Puebla

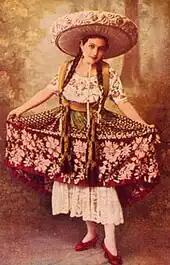
Woman in "china poblana" dress

Like the rest of Mexico, Day of the Dead is celebrated in the state. Two aspects which feature prominently on altars in this state are mole with turkey and large wax candles. Other items can include black candelabras, incense burners, candy skulls, decorative paper cutouts, oranges and other fruits in season. Leading to these altars often are a line of small candles to guide the returning spirits. One municipality which is particularly known for its events is Huaquechula. Here, altars constructed in homes can be of multiple levels and are usually covered in white paper. On the first level, food and drink are usually placed, with religious objects and objects related to the deceased on the second level.